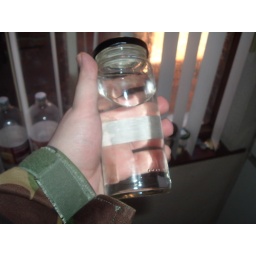
The chemical used to sedate Harry was simply created by filling a clear glass jar with water.